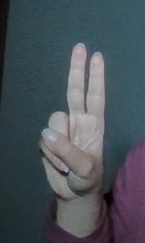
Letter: taa